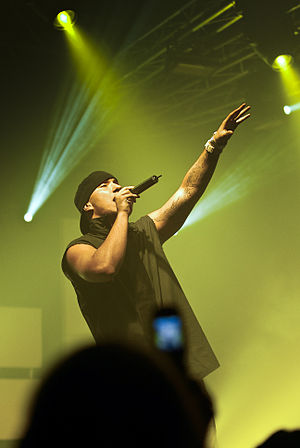
Joey Moe
Joey Moe optræder ved Danish DeeJay Awards i 2007
Joey Moe er en dansk-hawaiiansk pop og R&B-sanger, sangskriver og producer. Joey Moe blev som 17-årig opdaget af produktionsselskabet Nexus Music og debuterede med albummet MoeTown i 2006, hvorfra nummeret "Flip It" blev et hit. I 2009 modtog Joey Moe platin for singlen "Yo-Yo", der har solgt mere end 40.000 eksemplarer. Sangen har desuden rekorden for flest uger på den danske klubhitliste, Dancechart, med 48 uger.